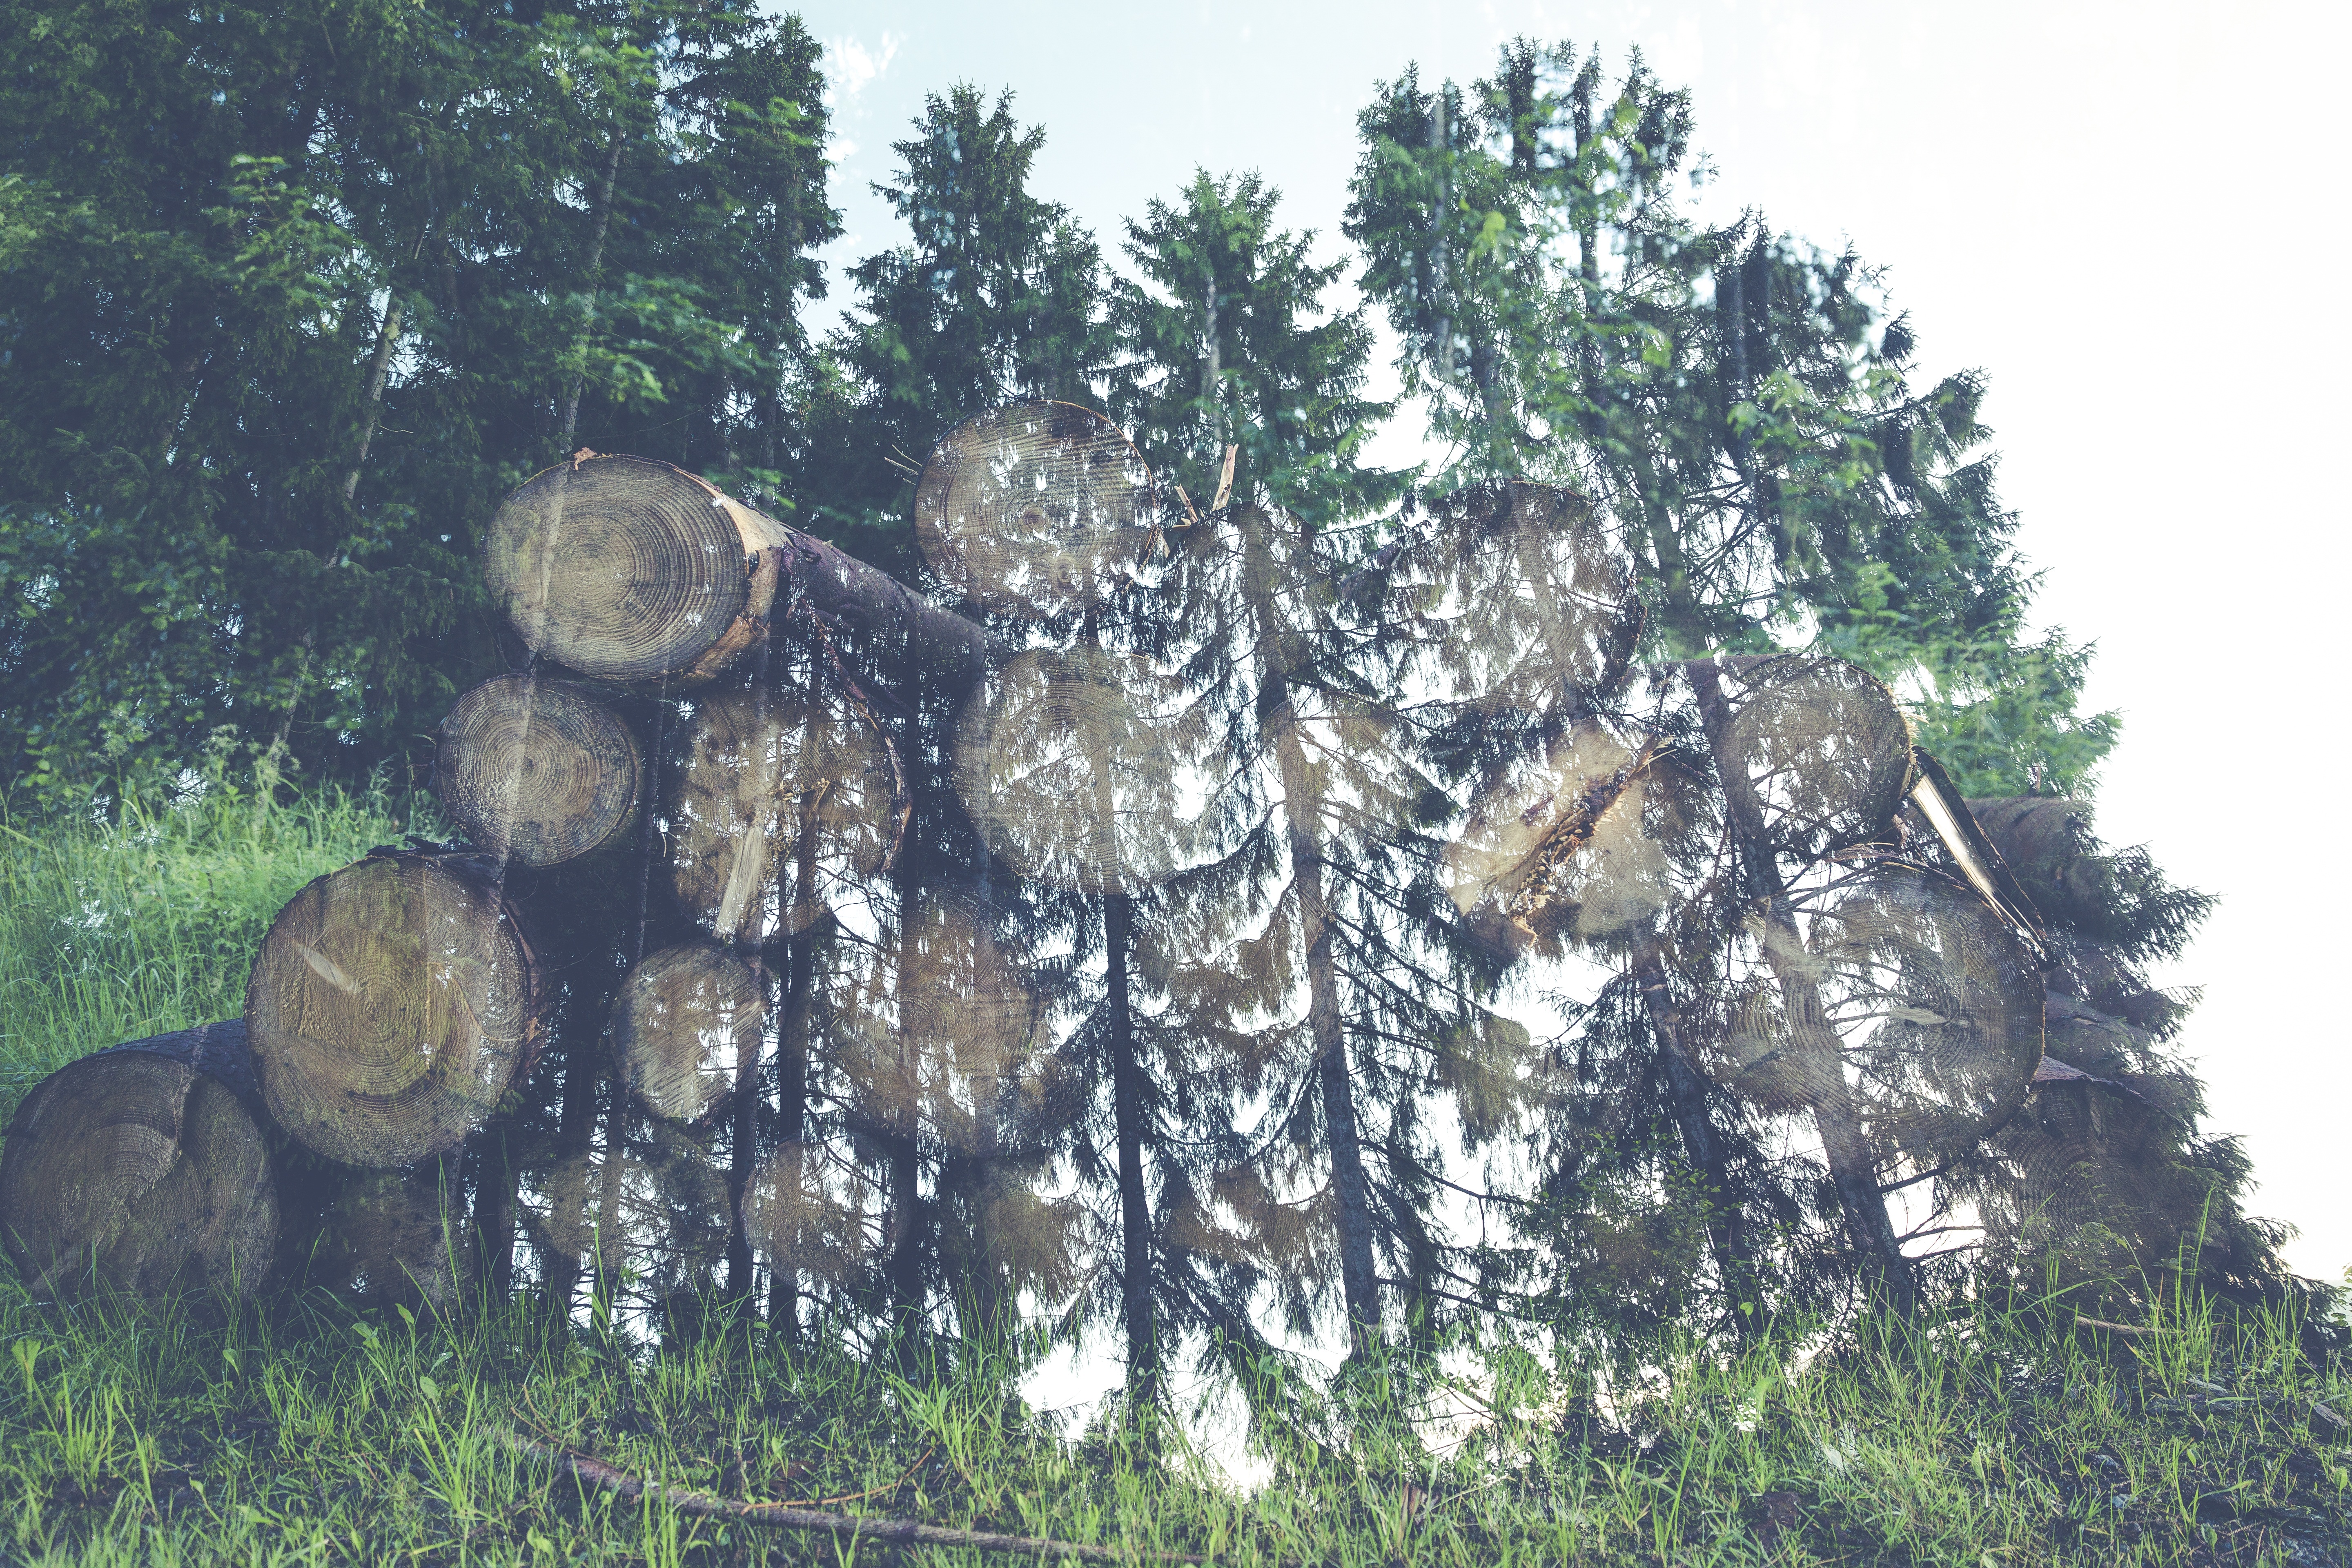
landscape, tree, nature, forest, plant, wood, old, bark, log, brown, fir, cutting, tribe, spruce, timber, resin, tree trunks, beat, nature reserve, dry wood, roughhouse, timber harvesting, roden, woody plant, land plant